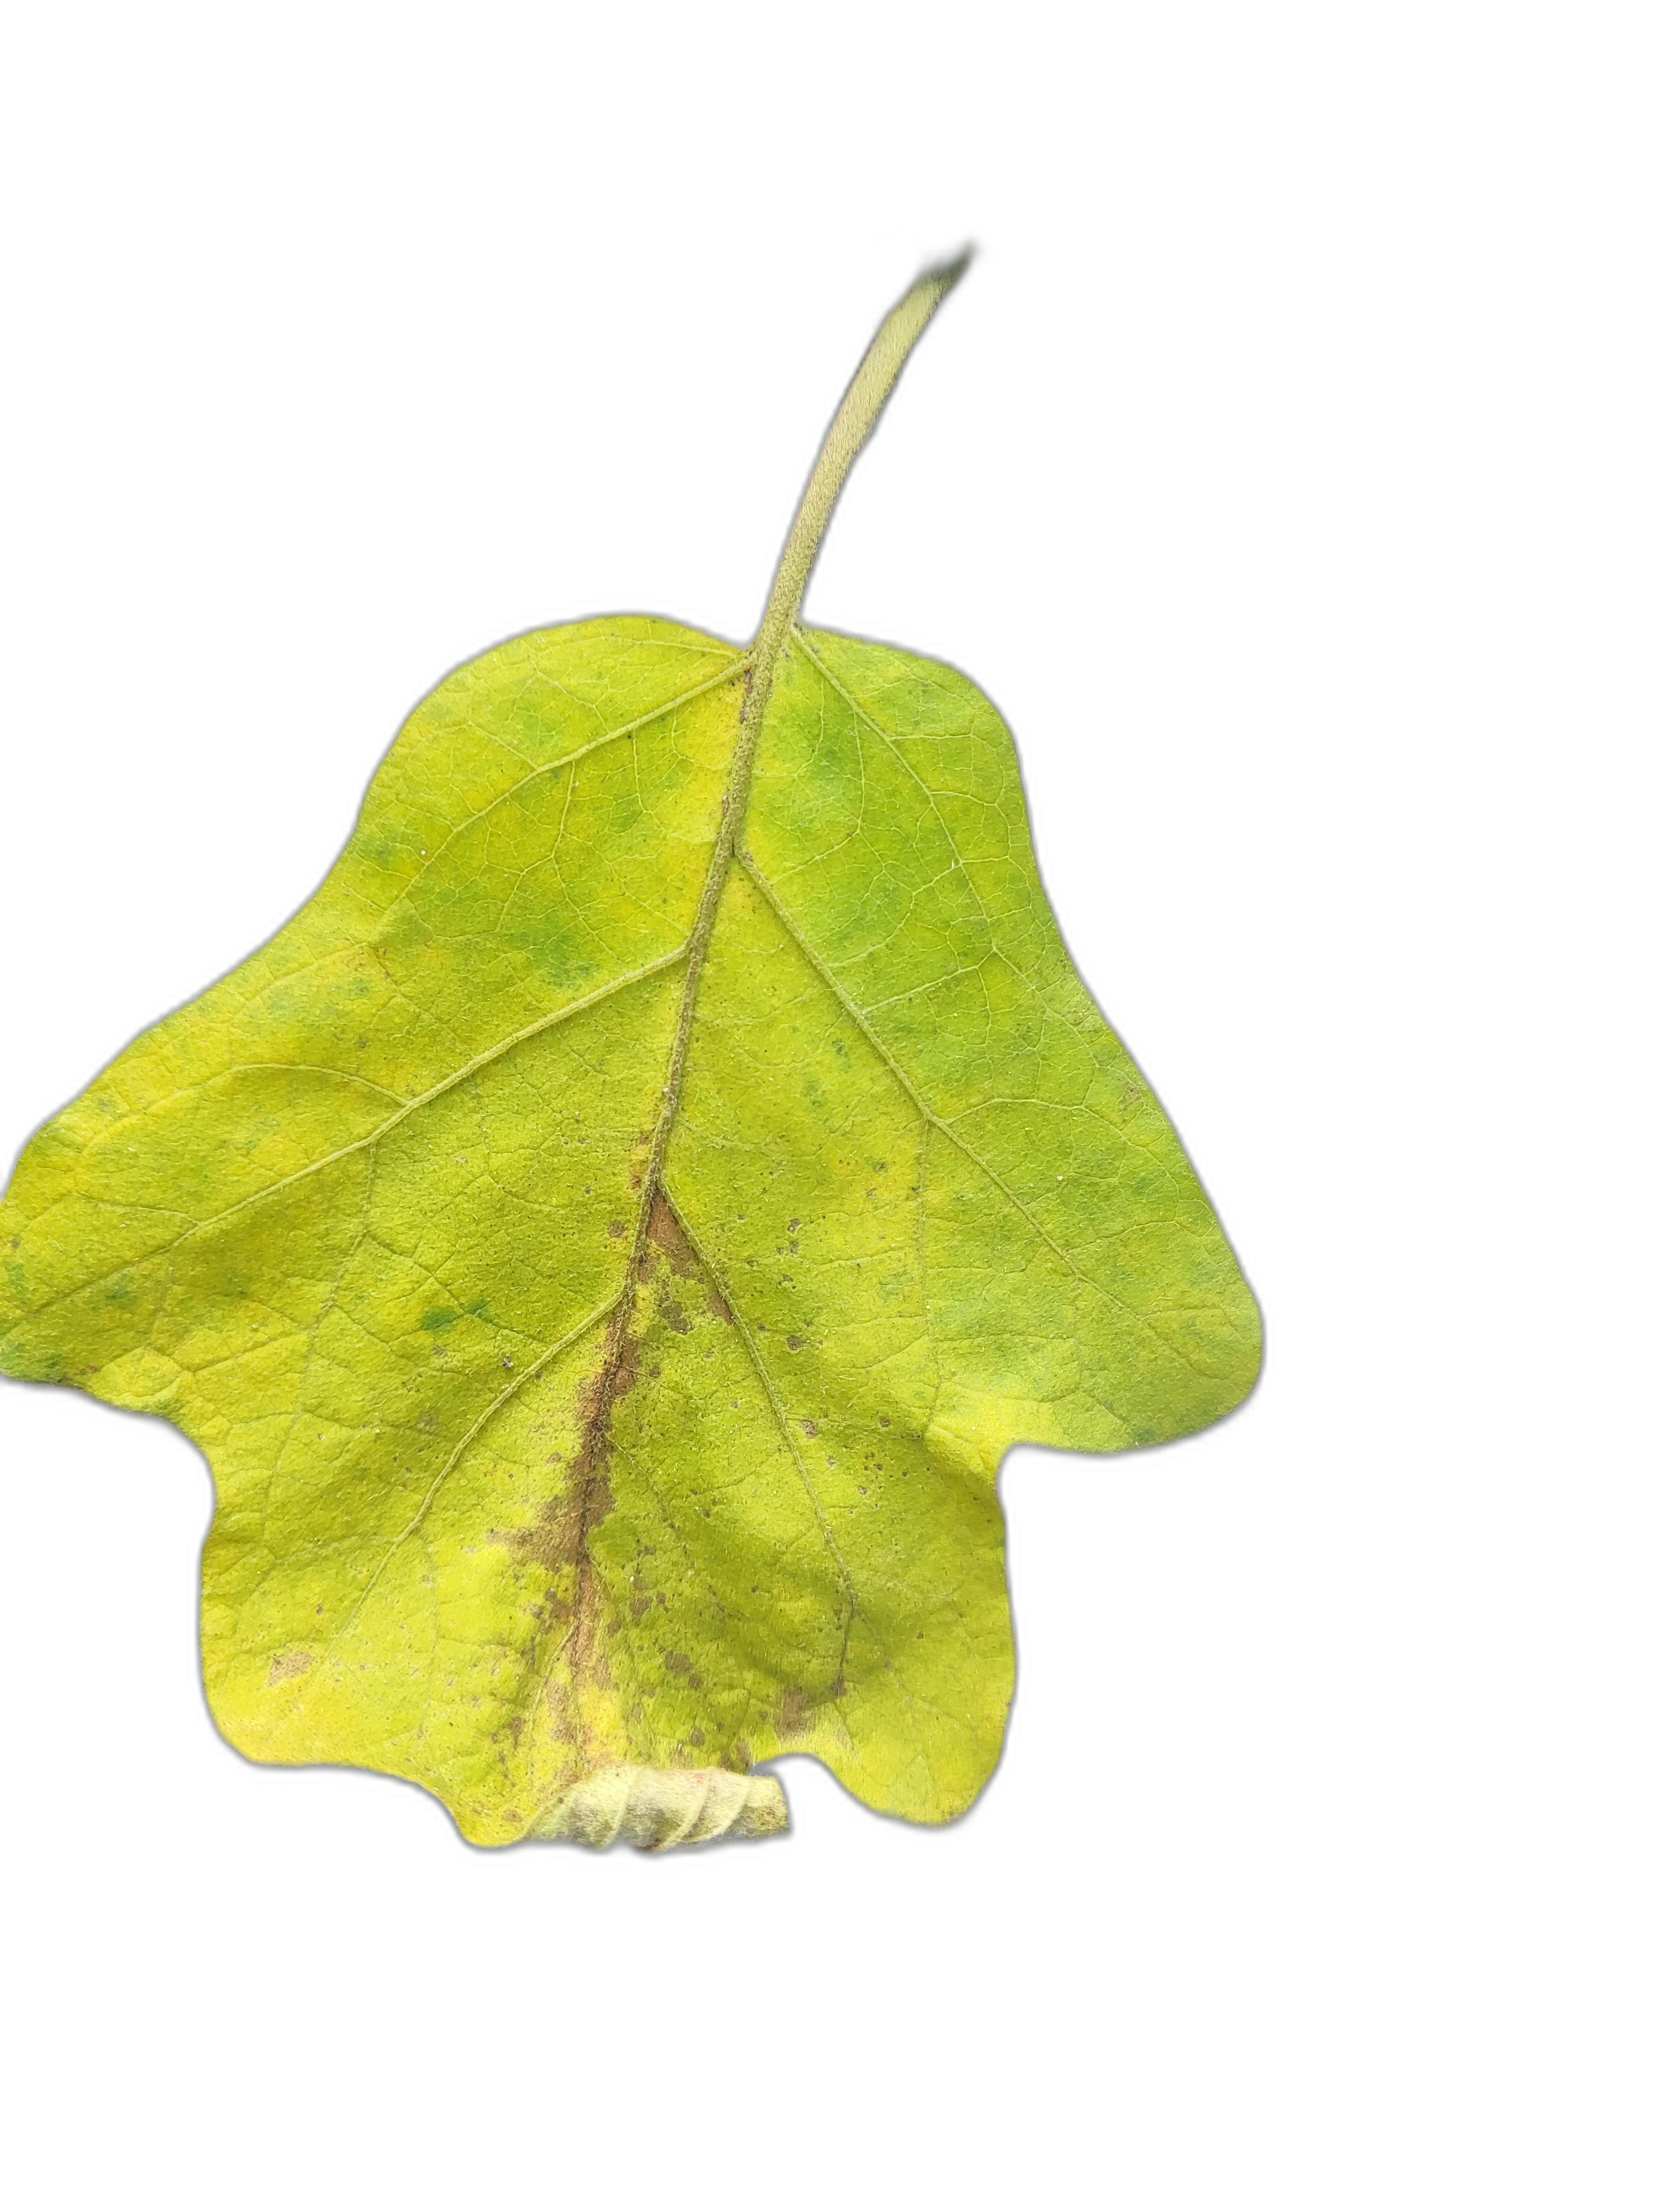
Label: Leaf Spot Disease